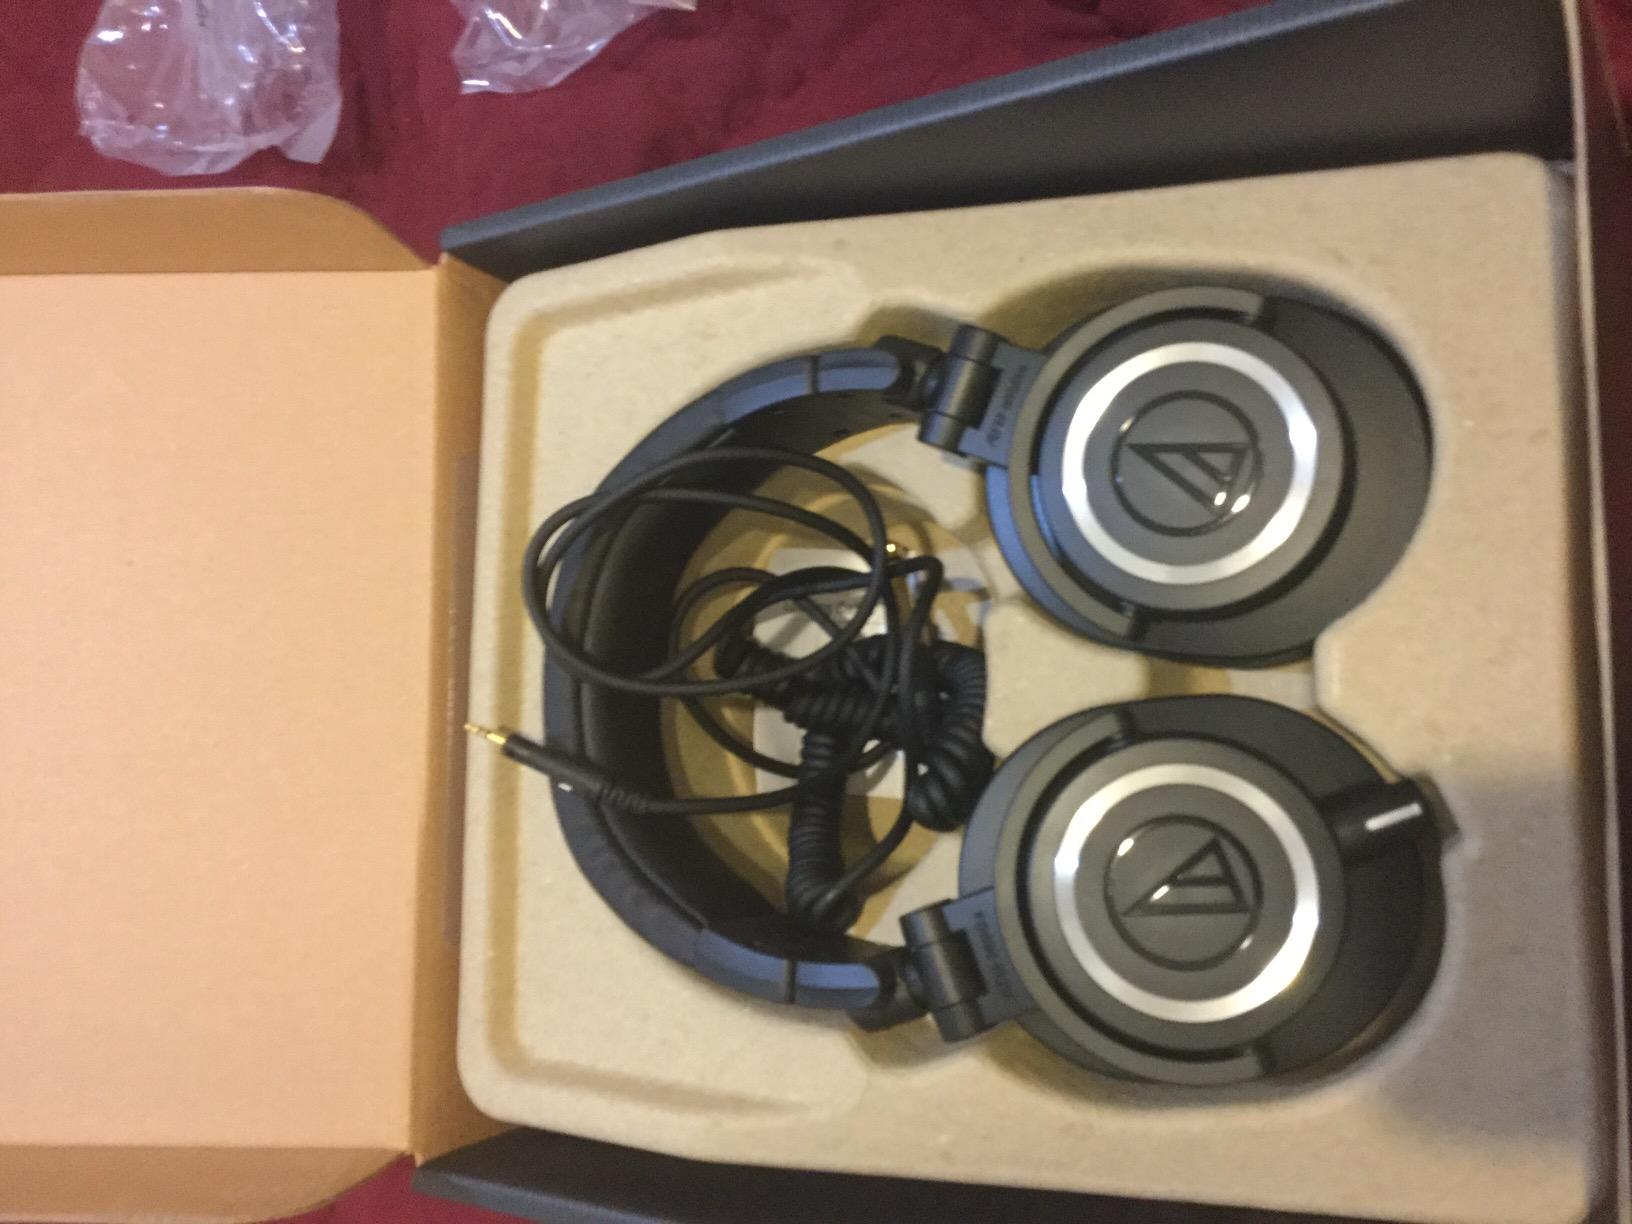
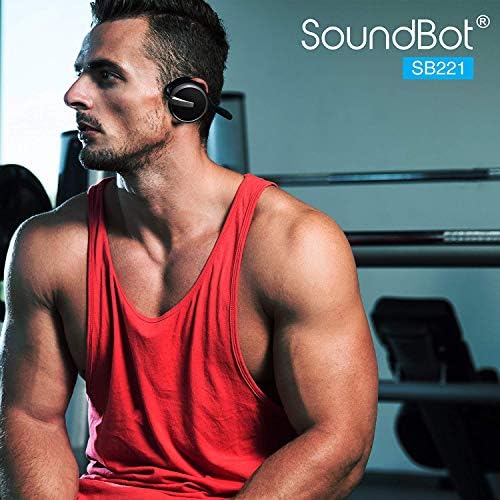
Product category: headphones
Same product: no